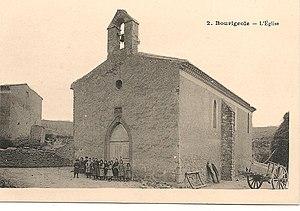
Église Sainte-Eulalie de Bourigeole